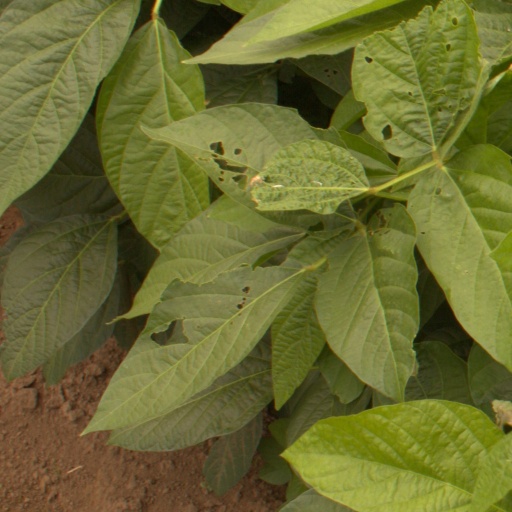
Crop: soybean